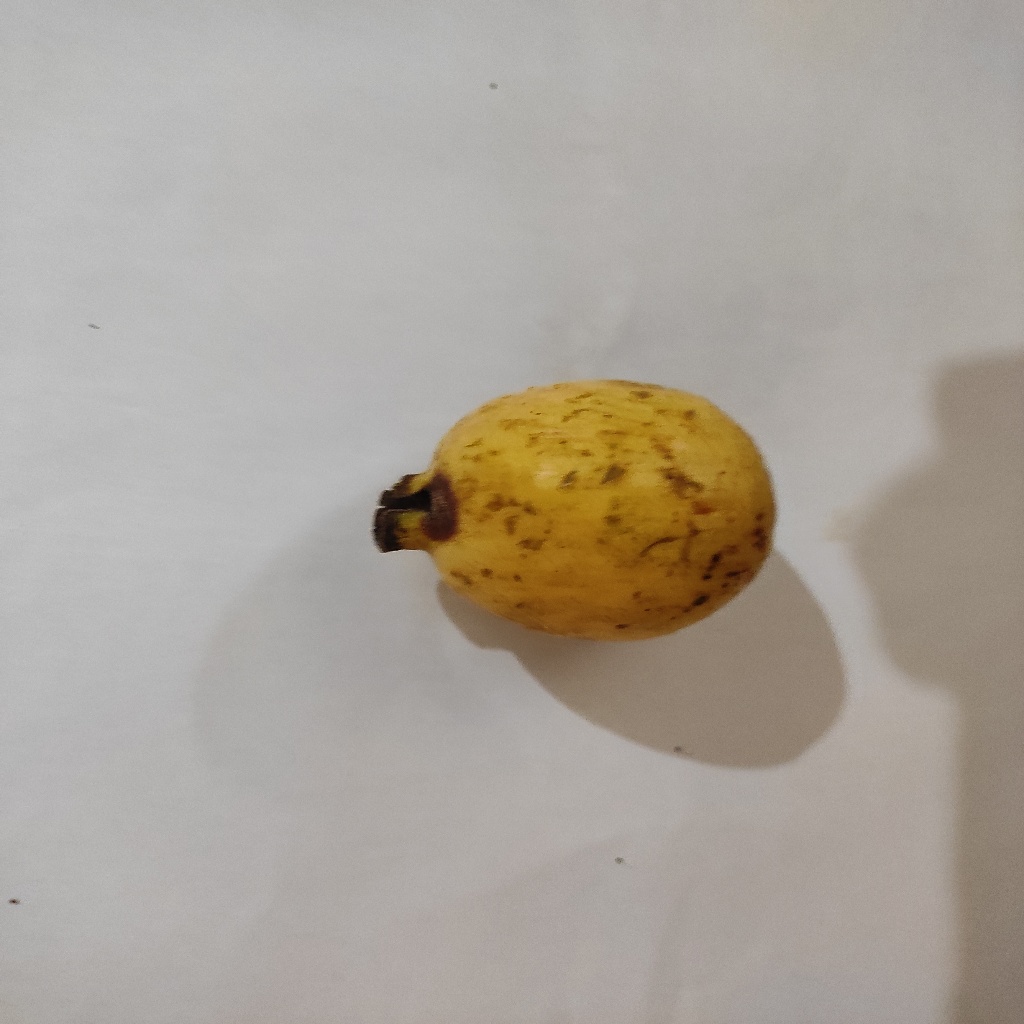
Crop: guava
Quality class: Class_B